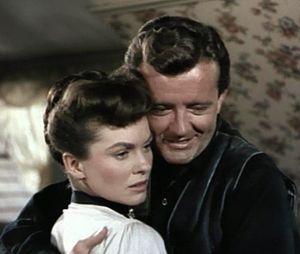
Conrad Albinus Nervig est un monteur américain, né le 24 juin 1889 dans le comté de Grant — lieu indéterminé, mort le 26 novembre 1980 à San Diego.
George J. Folsey, A.S.C., est un directeur de la photographie américain, de son nom complet George Joseph Folsey, né à New York le 2 juillet 1898, mort à Santa Monica le 1ᵉʳ novembre 1988.